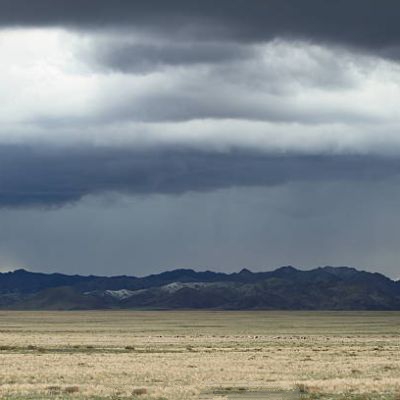
Cloud type: Nimbostratus (Ns)